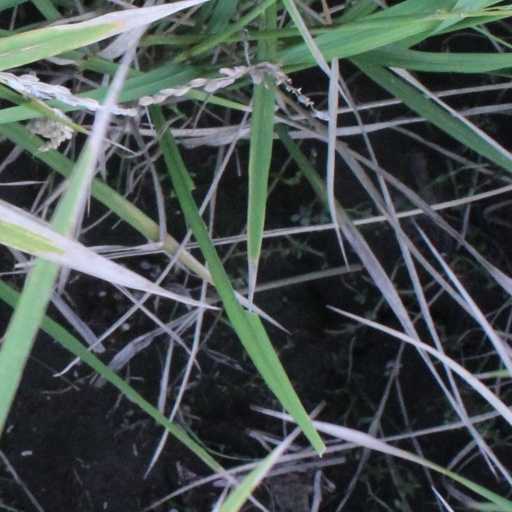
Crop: rice